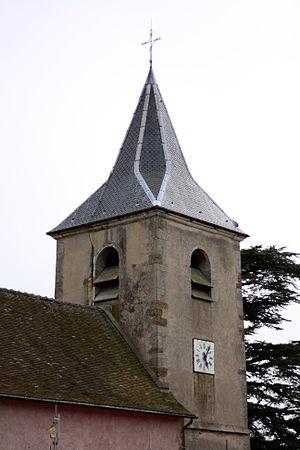
Église Saint-Jean-Baptiste d'Amance